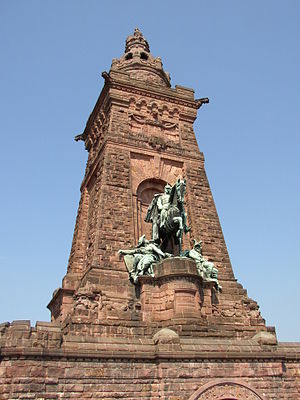
Kyffhäusermonumentet
Kyffhäusermonumentet
Kyffhäusermonumentet er et mindesmærke bygget på toppen af Kyffhäuserbjerget i nærheden af Bad Frankenhausen i delstaten Thüringen i det centrale Tyskland. Monumentet er tillige kendt under navnene Barbarossadenkmal og Kaiser-Wilhelm-Denkmal.